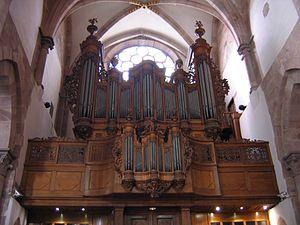
Louis Thiry, né le 15 février 1935 à Fléville-devant-Nancy et mort le 27 juin 2019 à Mont-Saint-Aignan, est un organiste, improvisateur, professeur et compositeur français aveugle.
Les Silbermann formaient une grande famille de facteurs d'orgue du XVIIIᵉ siècle installée à Strasbourg, d'où leurs instruments se répandirent dans toute l'Alsace.